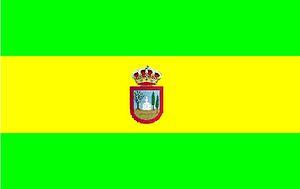
Honrubia est une commune d’Espagne, située dans la province de Cuenca, communauté autonome de Castille-La Manche.